Protestant liturgy

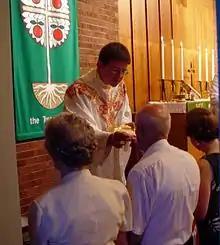
A Lutheran pastor administers the Eucharist during the Divine Service at the chancel rails.

Lutherans have retained and utilized much of the Roman Catholic mass since the early modifications by Martin Luther. The general order of the mass and many of the various aspects remain similar between the two traditions. Latin titles for the sections, psalms, and days have been widely retained, but more recent reforms have omitted this. Recently, Lutherans have adapted much of their revised mass to coincide with the reforms and language changes brought about by post-Vatican II changes.